You Have to Come and See It

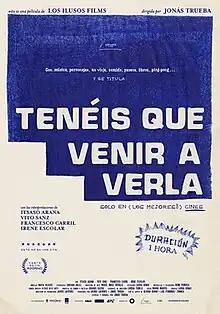
Theatrical release poster

You Have to Come and See It is a 2022 Spanish film written and directed by Jonás Trueba. It stars Itsaso Arana, Vito Sanz, Francesco Carril and Irene Escolar.